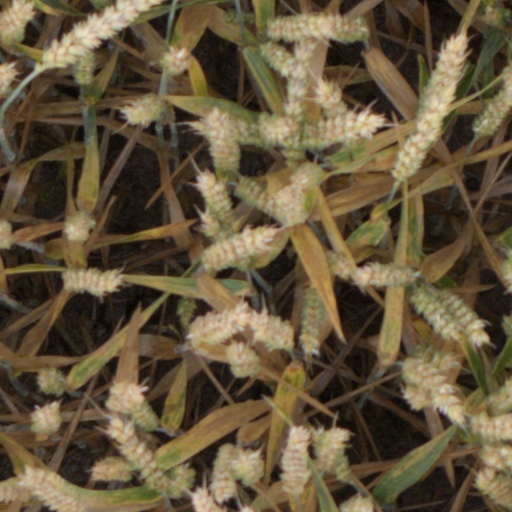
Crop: wheat